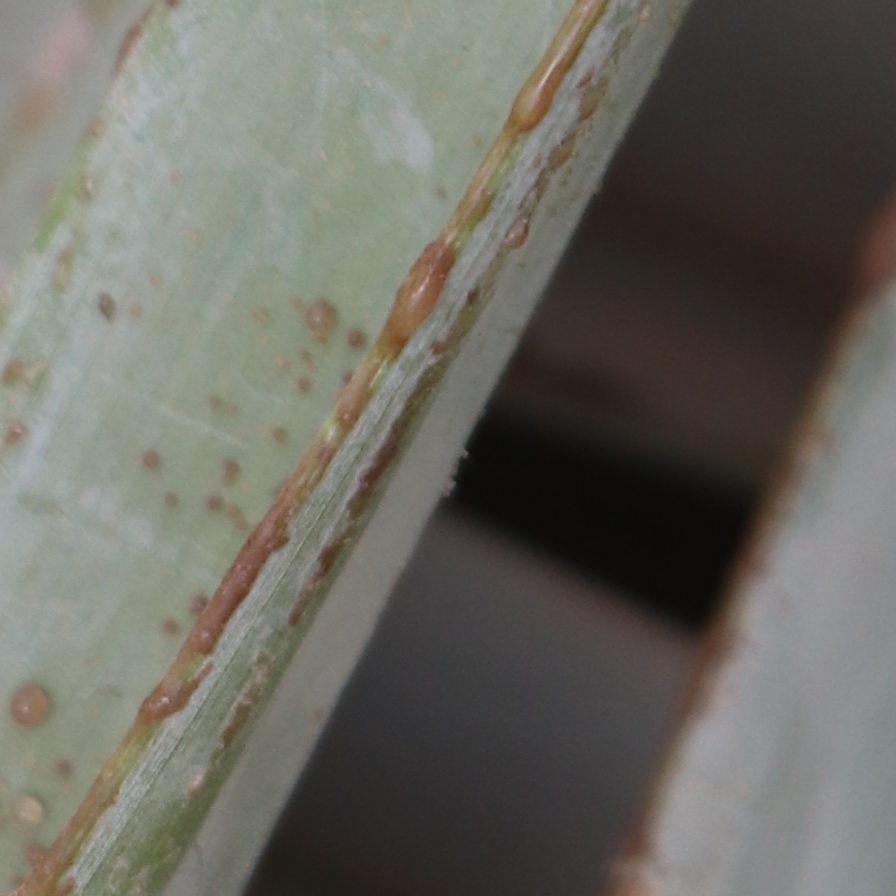
Label: Honey